Jotunheimen

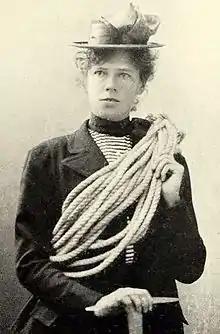
Pioneering female mountaineer Therese Bertheau, who participated on several expeditions with mountaineers such as Harold Raeburn, Howard Priestman, Kristian Tandberg and George Paus

Mountaineering in Jotunheimen was pioneered in the late 19th century and early 20th century by British mountaineers William Cecil Slingsby, Harold Raeburn, and Howard Priestman, as well as Norwegian mountaineers such as Kristian Tandberg, George Paus and Therese Bertheau. Slingsby's 1904 book "Norway, the Northern Playground" contributed greatly to popularizing mountaineering in Jotunheimen among the international mountaineering community.